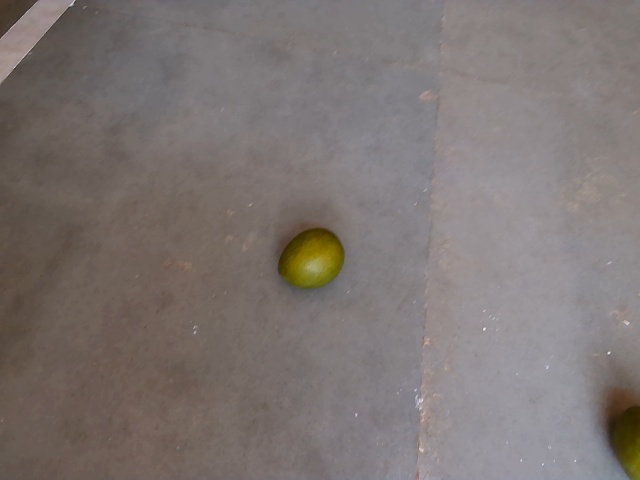
Label: Raw_Mango